2012 Nigeria floods

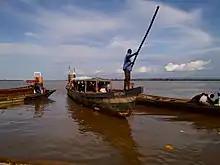
Lokoja Flood 2012

Kogi State was the worst affected with 623,900 people being displaced and 152,575 hectares of farmland destroyed, according to a NEMA coordinator. Jonathan called the floods "a national disaster".